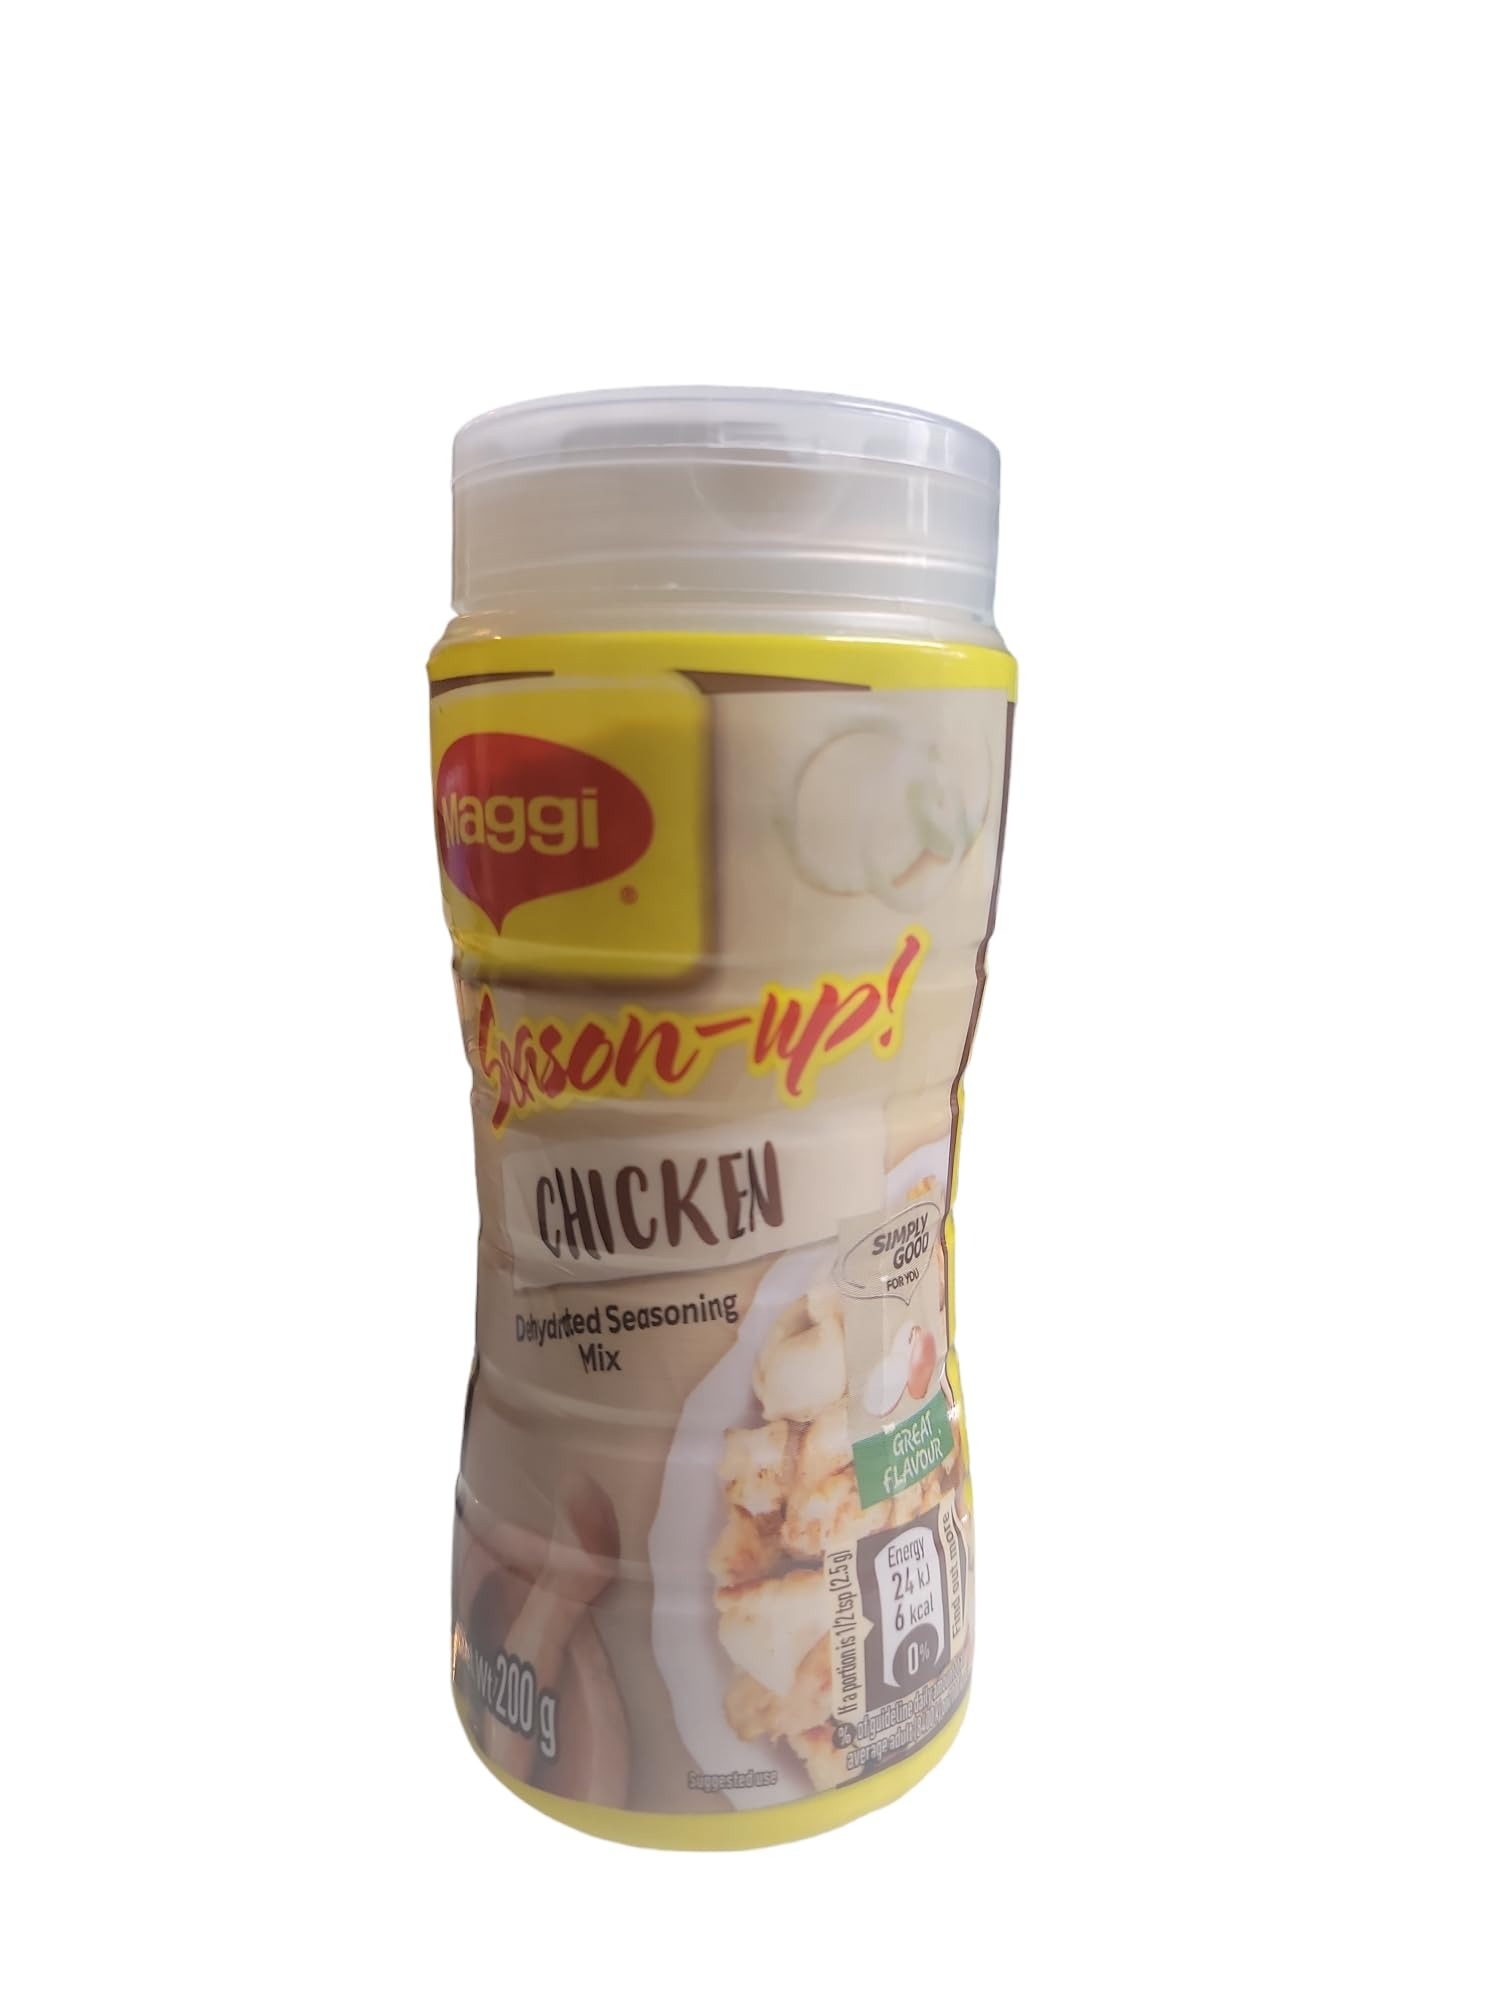
Item Name: maggi season up chicken
Value: 1.0
Unit: Ounce

Price: 13.95